Paul Delvaux

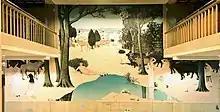
The 1960 mural "La Genèse" ("Genesis") in Liège

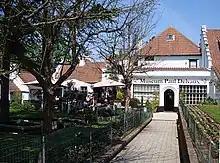
The Paul Delvaux Museum in Saint-Idesbald, Belgium

Initially, Delvaux was influenced by the style of 19th-century French and Belgian academic painting as represented by Jean Auguste Dominique Ingres or Puvis de Chavannes. Delvaux completed some 80 paintings between 1920 and 1925. His early paintings were mostly post-impressionist, somber landscapes, but also included dark, gritty urban scenes, such as "Les cheminots de la gare du Luxembourg" ("Railroad Workers of Luxembourg Station", 1922).